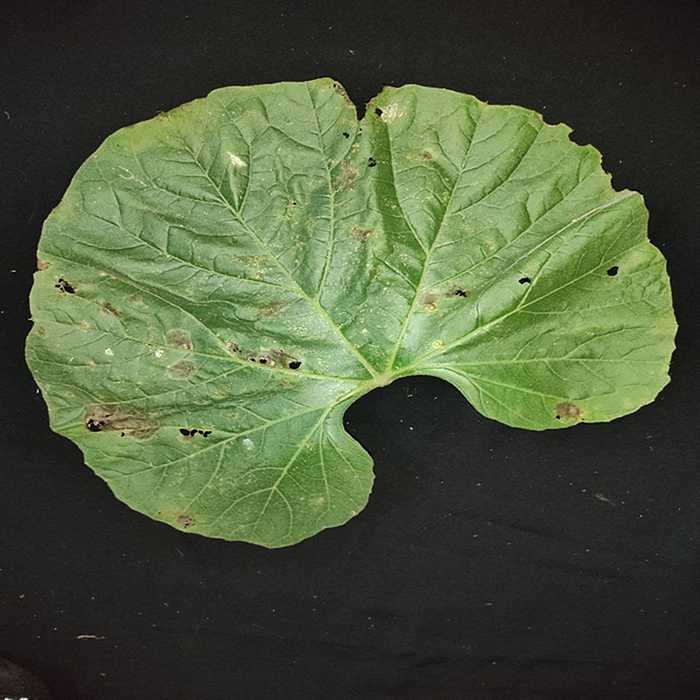
Plant: Bottle gourd
Label: Anthracnose